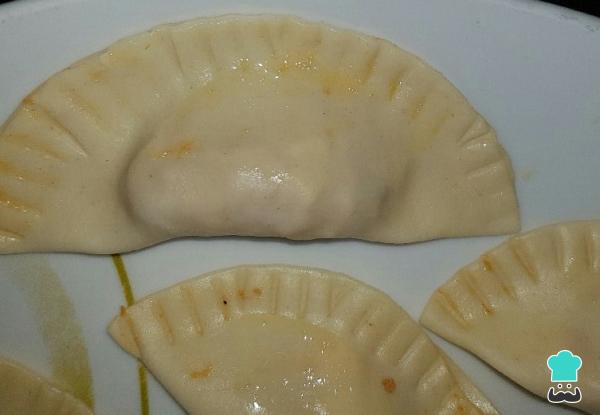
Calienta una sartén con suficiente aceite, a fuego medio, y fríe las empanadillas hasta que estén doradas. Ten cuidado con la llama porque si el aceite está muy caliente puede quemar las empanadillas hasta de cocerlas bien. Retira de la sartén y reserva sobre un plato con una servilleta de papel absorbente para retirar el exceso de aceite.